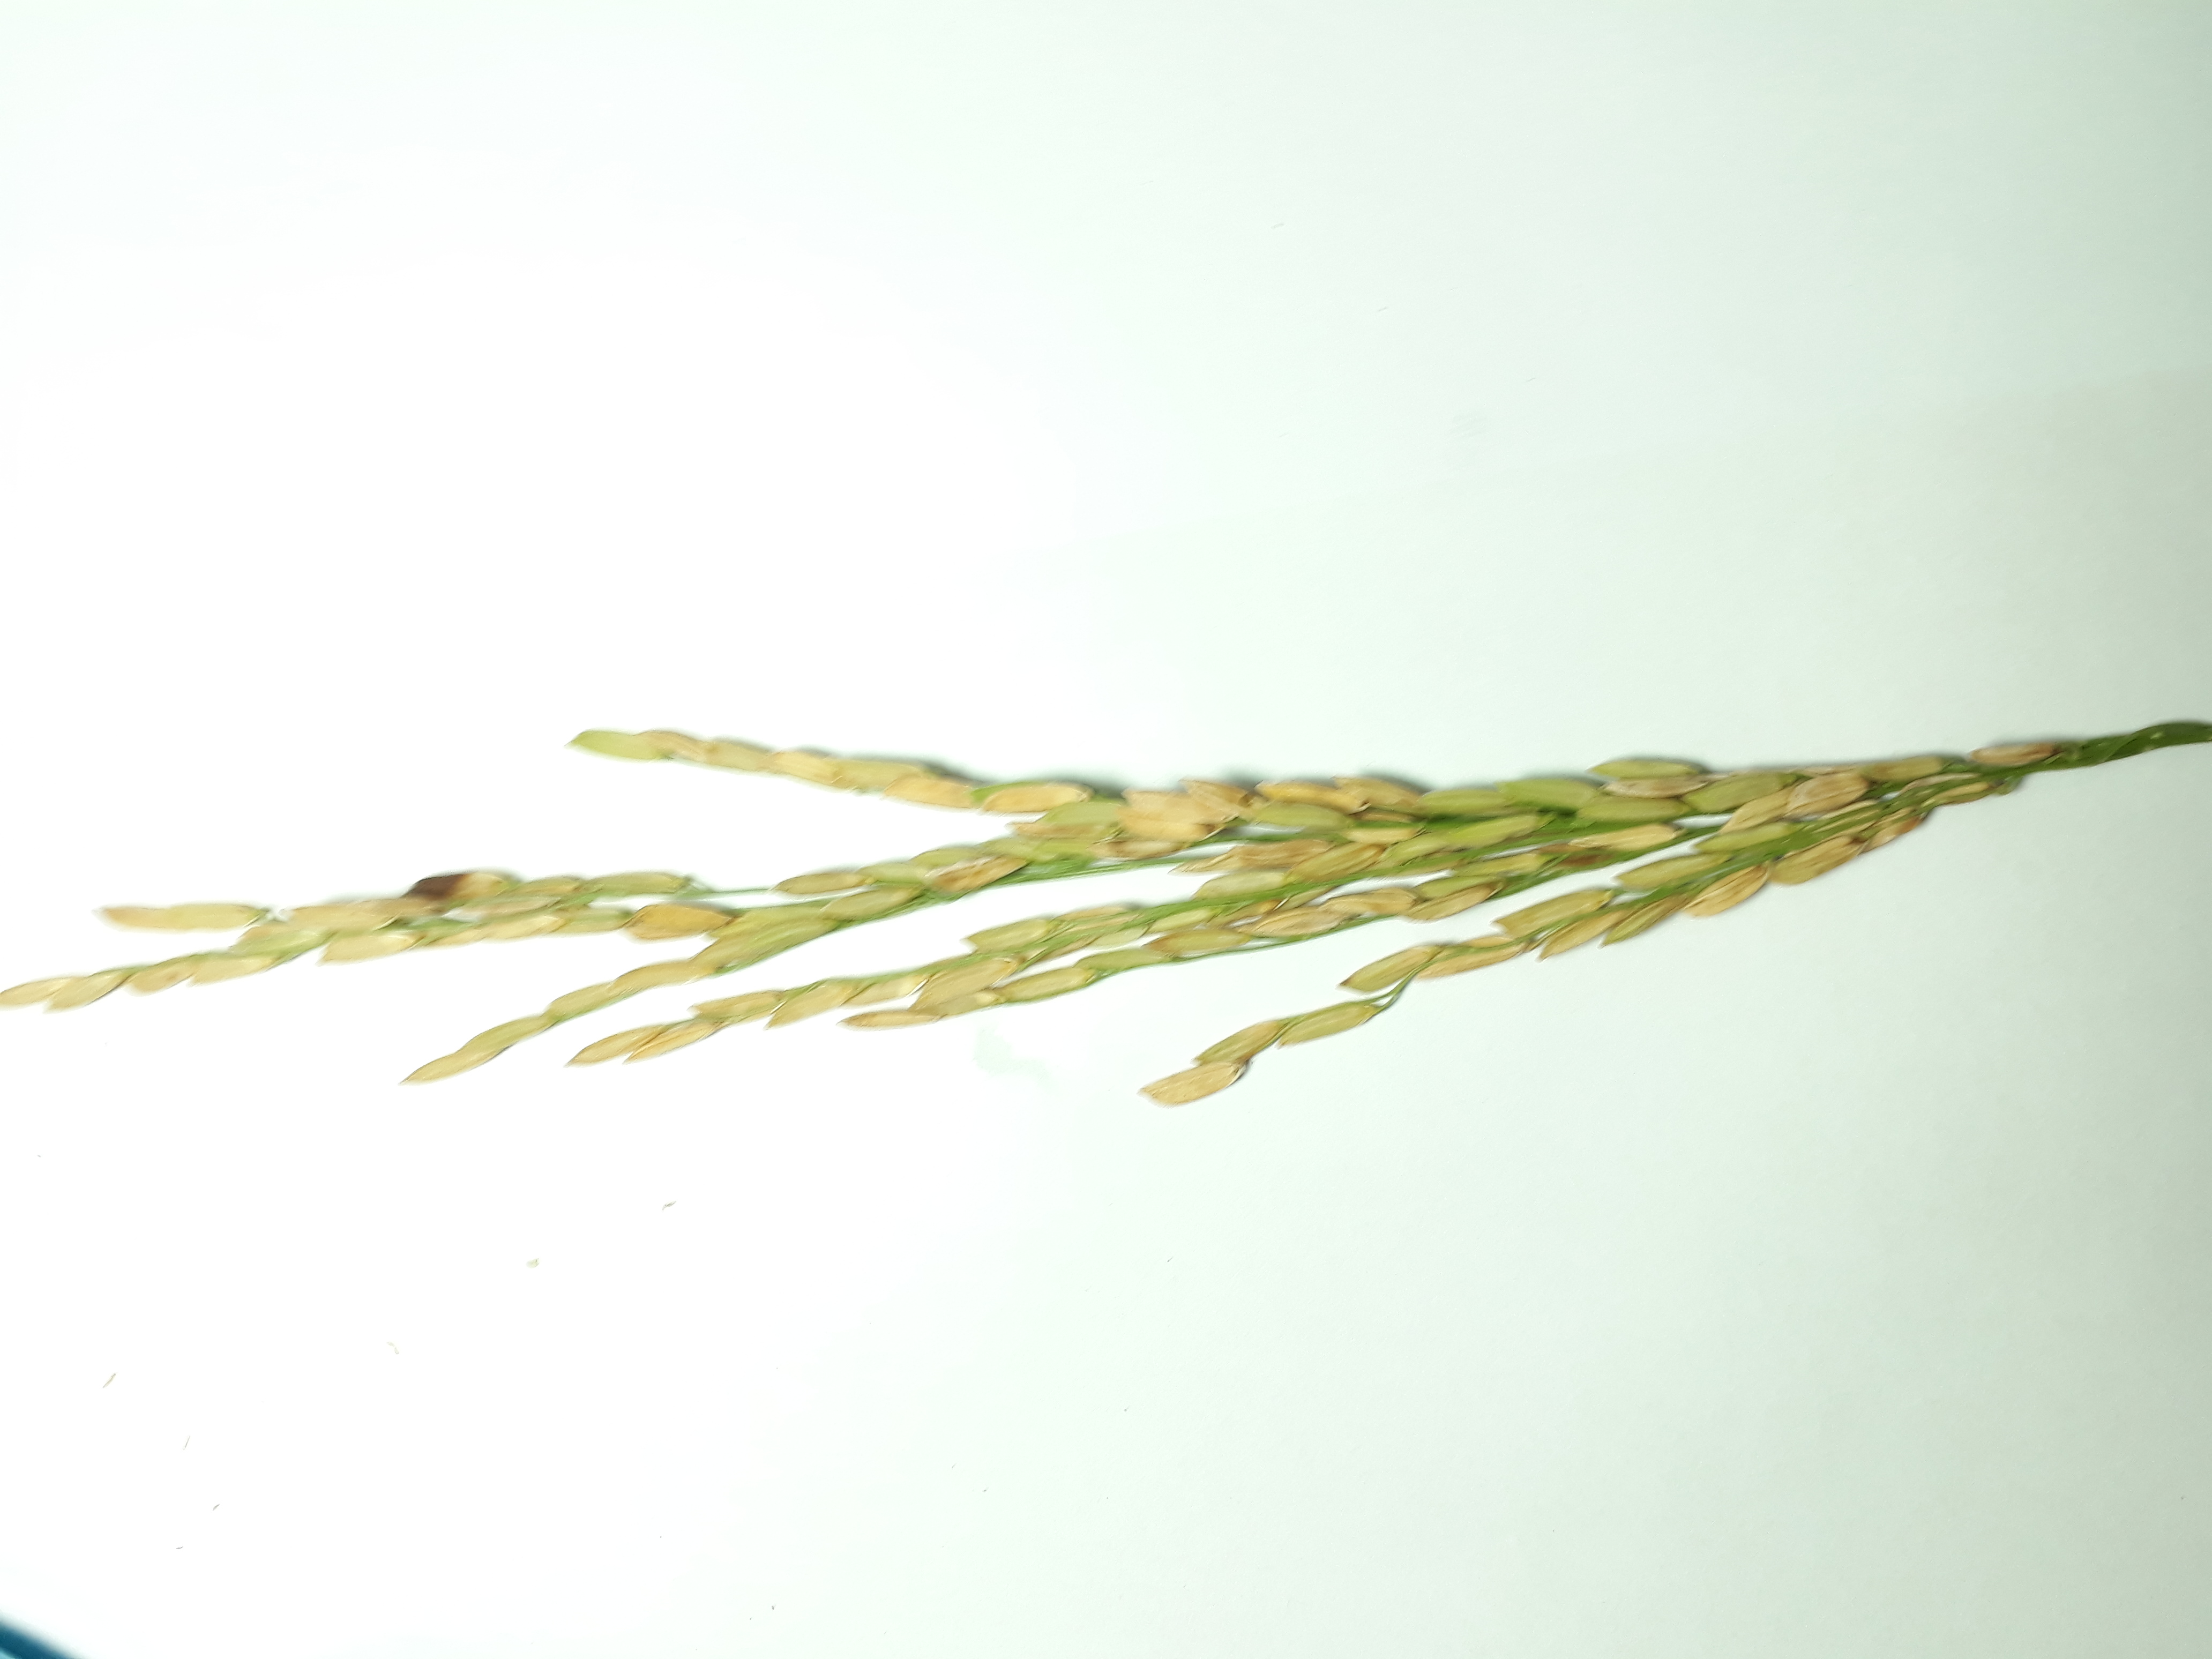
Label: Mild